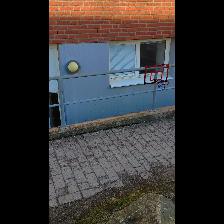
Label: NonHuman